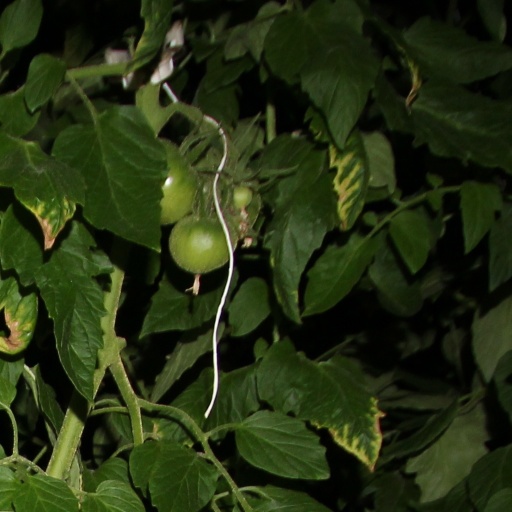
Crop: tomato